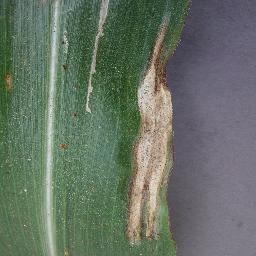
Label: Corn_(Maize)___Northern_Leaf_Blight